Neighborhoods (Blink-182 album)

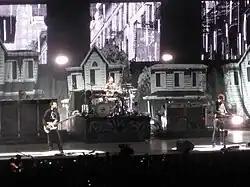
Blink-182 performing on the 2011 Honda Civic Tour in support of "Neighborhoods"

Expectations for "Neighborhoods" were described by "Alternative Press" as "truly gigantic, both within the music industry and the record-buying mainstream". MTV News called "Neighborhoods" one of the most anticipated albums of 2010 when it was scheduled for that year, and then again as one of the most anticipated rock albums of 2011. "Kerrang!" also called it one of the most anticipated releases of 2011, and it was also featured on a list of "Spin" "26 Fall Albums That Matter Most". The album title and release date were officially announced in July 2011. In preparation for the deluxe edition, the band compiled ten tracks as well as three extras; the deluxe edition tracks are sequenced differently from the standard version. "Up All Night" was released as the lead single on July 14, and the band began streaming another new song, "Heart's All Gone", through a dedicated website on August 4. The second single, titled "After Midnight", premiered on [BBC Radio 1 on September 6. The album leaked two weeks before its release, despite being under a very high level of security. Hoppus commented to "NME" that he was surprised it took so long to leak and was relieved rather than annoyed that it had, reading warm comments about the album online.